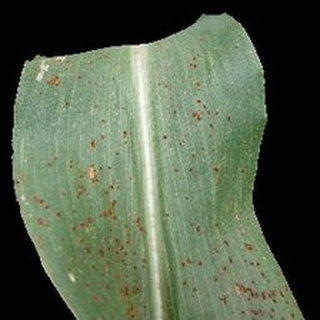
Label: corn_common_rust